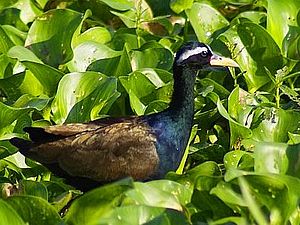
Bronzevinget bladhøne
Bronzevinget bladhøne er en fugl fra det sydlige Asien. Den tilhører jacana-familien i ordenen mågevadefugle.